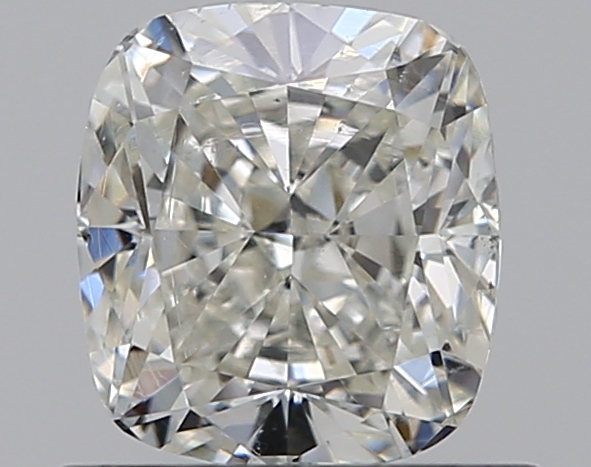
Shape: cushion
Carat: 0.71
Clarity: VS2
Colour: I
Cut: EX
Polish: VG
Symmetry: VG
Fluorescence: ST
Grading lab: GIA
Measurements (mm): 5.27 x 4.78 x 3.31